Protests against Donald Trump

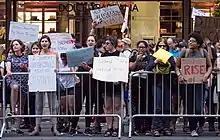
Protesters at Trump Tower following rescission of DACA

A protest and boycott took place on February 16, 2017, to support immigration, and to protest President Donald Trump's plans to build a border wall and to potentially deport millions of illegal immigrants. The strike called for immigrants not to go to work, to avoid spending money, and keep children home from school.